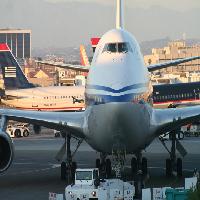
Weather: cloudy or overcast